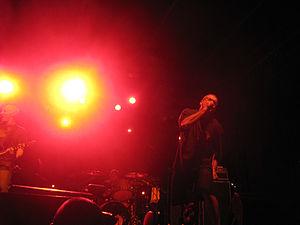
Descendents est un groupe de punk rock américain, originaire de Hermosa Beach, dans la banlieue de Los Angeles.